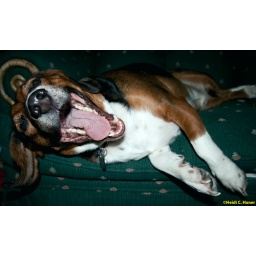
Osiris Riley in his poppa bear chair hamming it up for the camera.